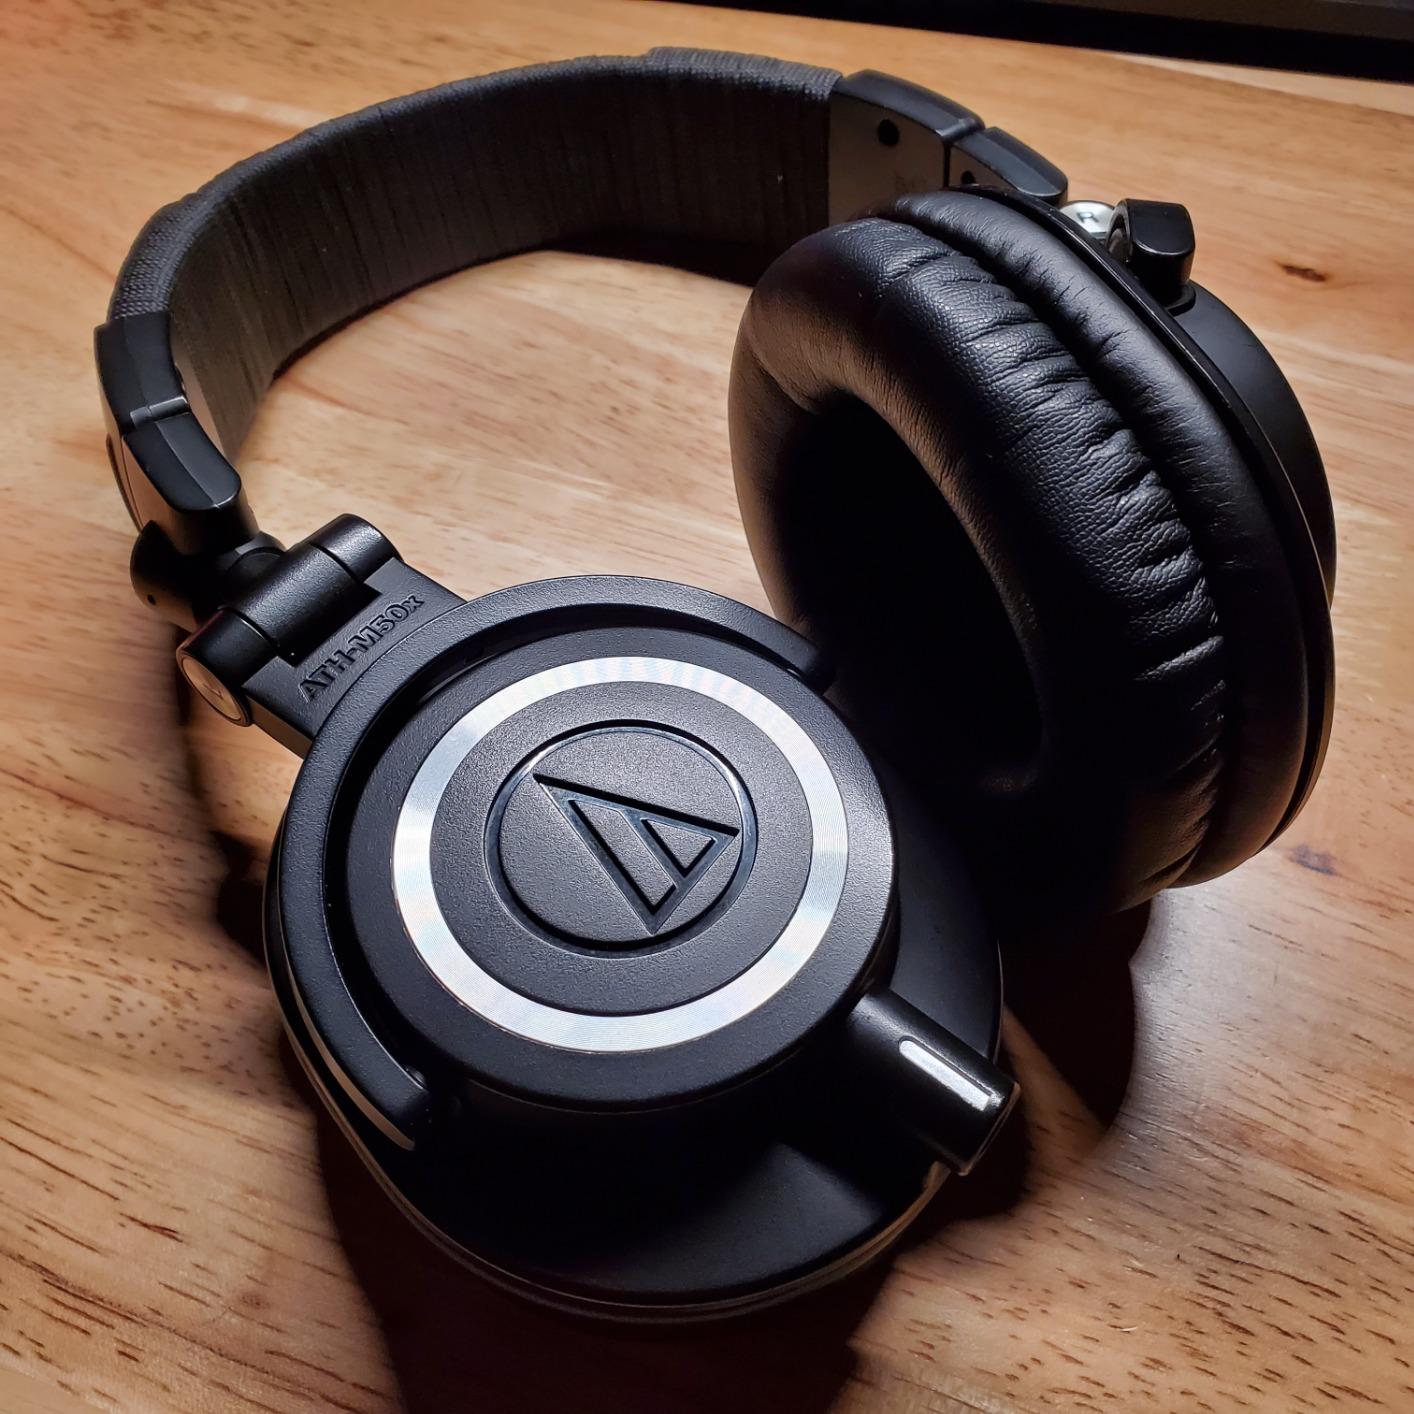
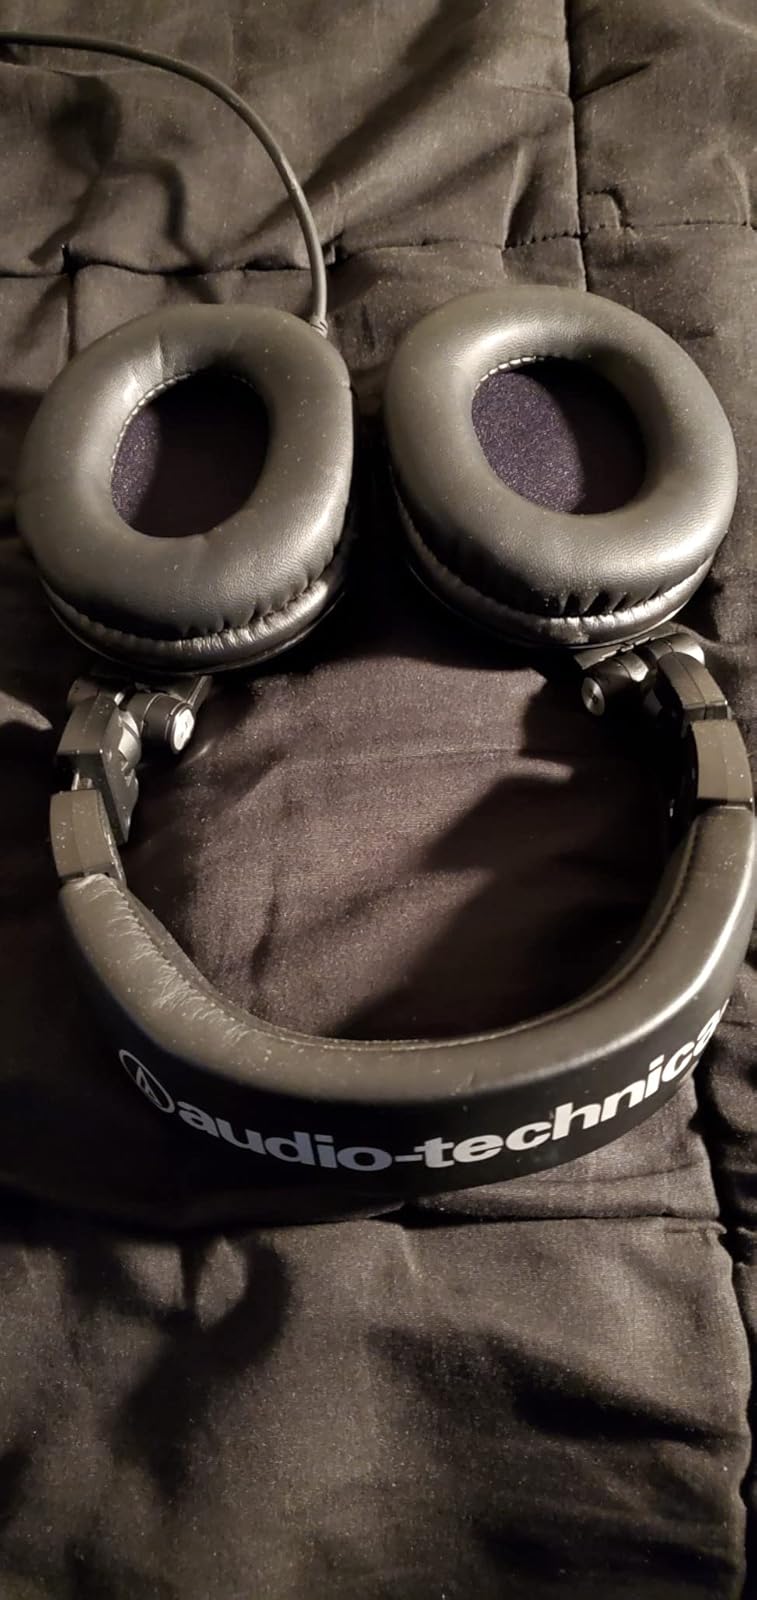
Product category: headphones
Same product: yes